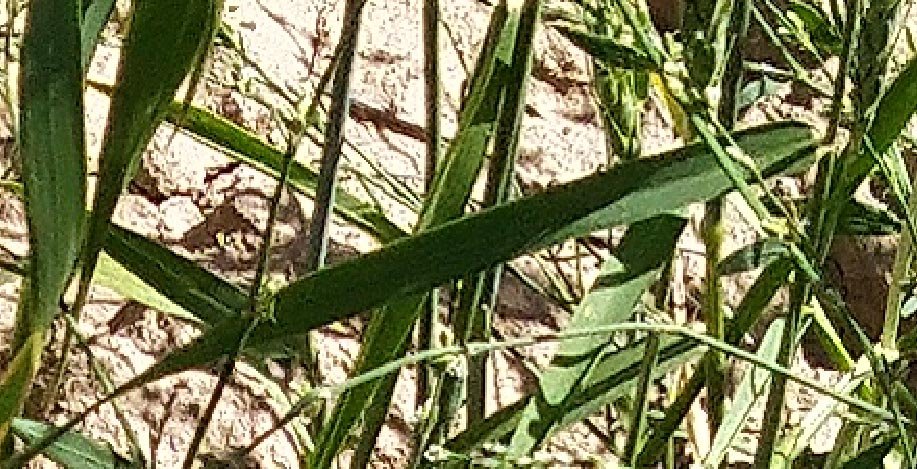
Label: Wheat___Healthy